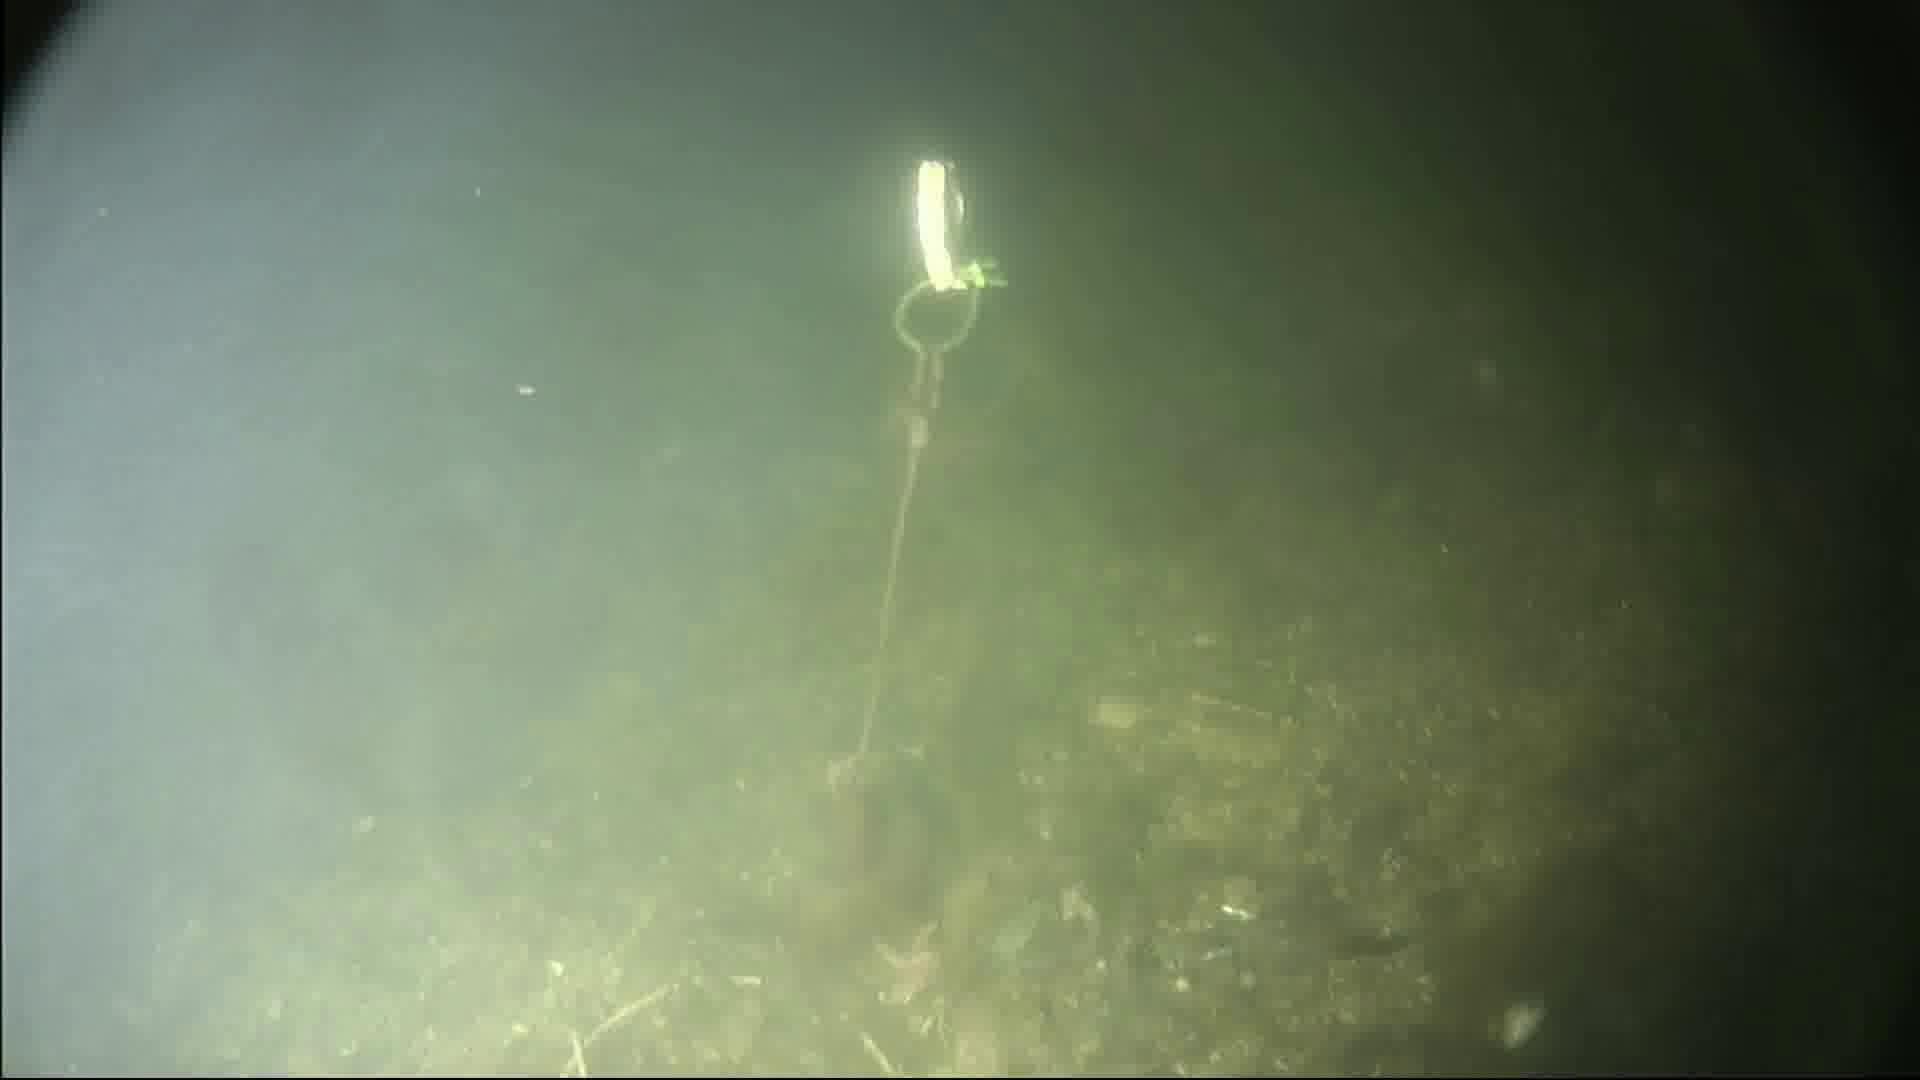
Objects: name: starfish
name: crab
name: small_fish